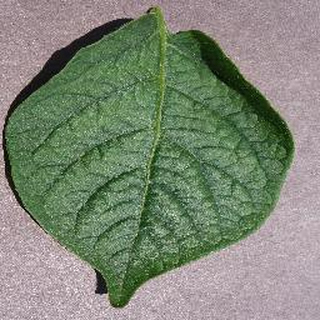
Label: healthy_potato